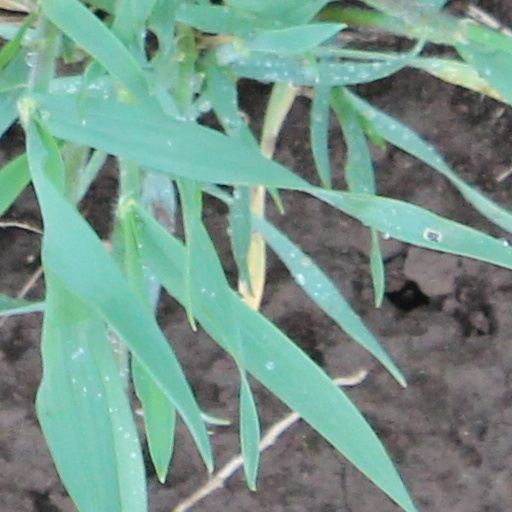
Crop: wheat